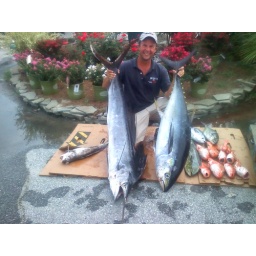
on green machine in norfolk canyon